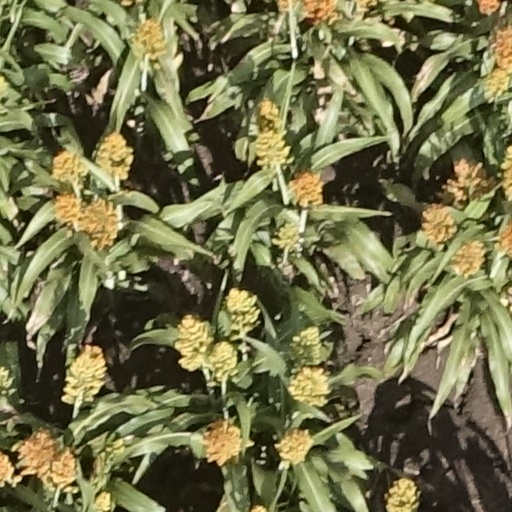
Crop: sorghum